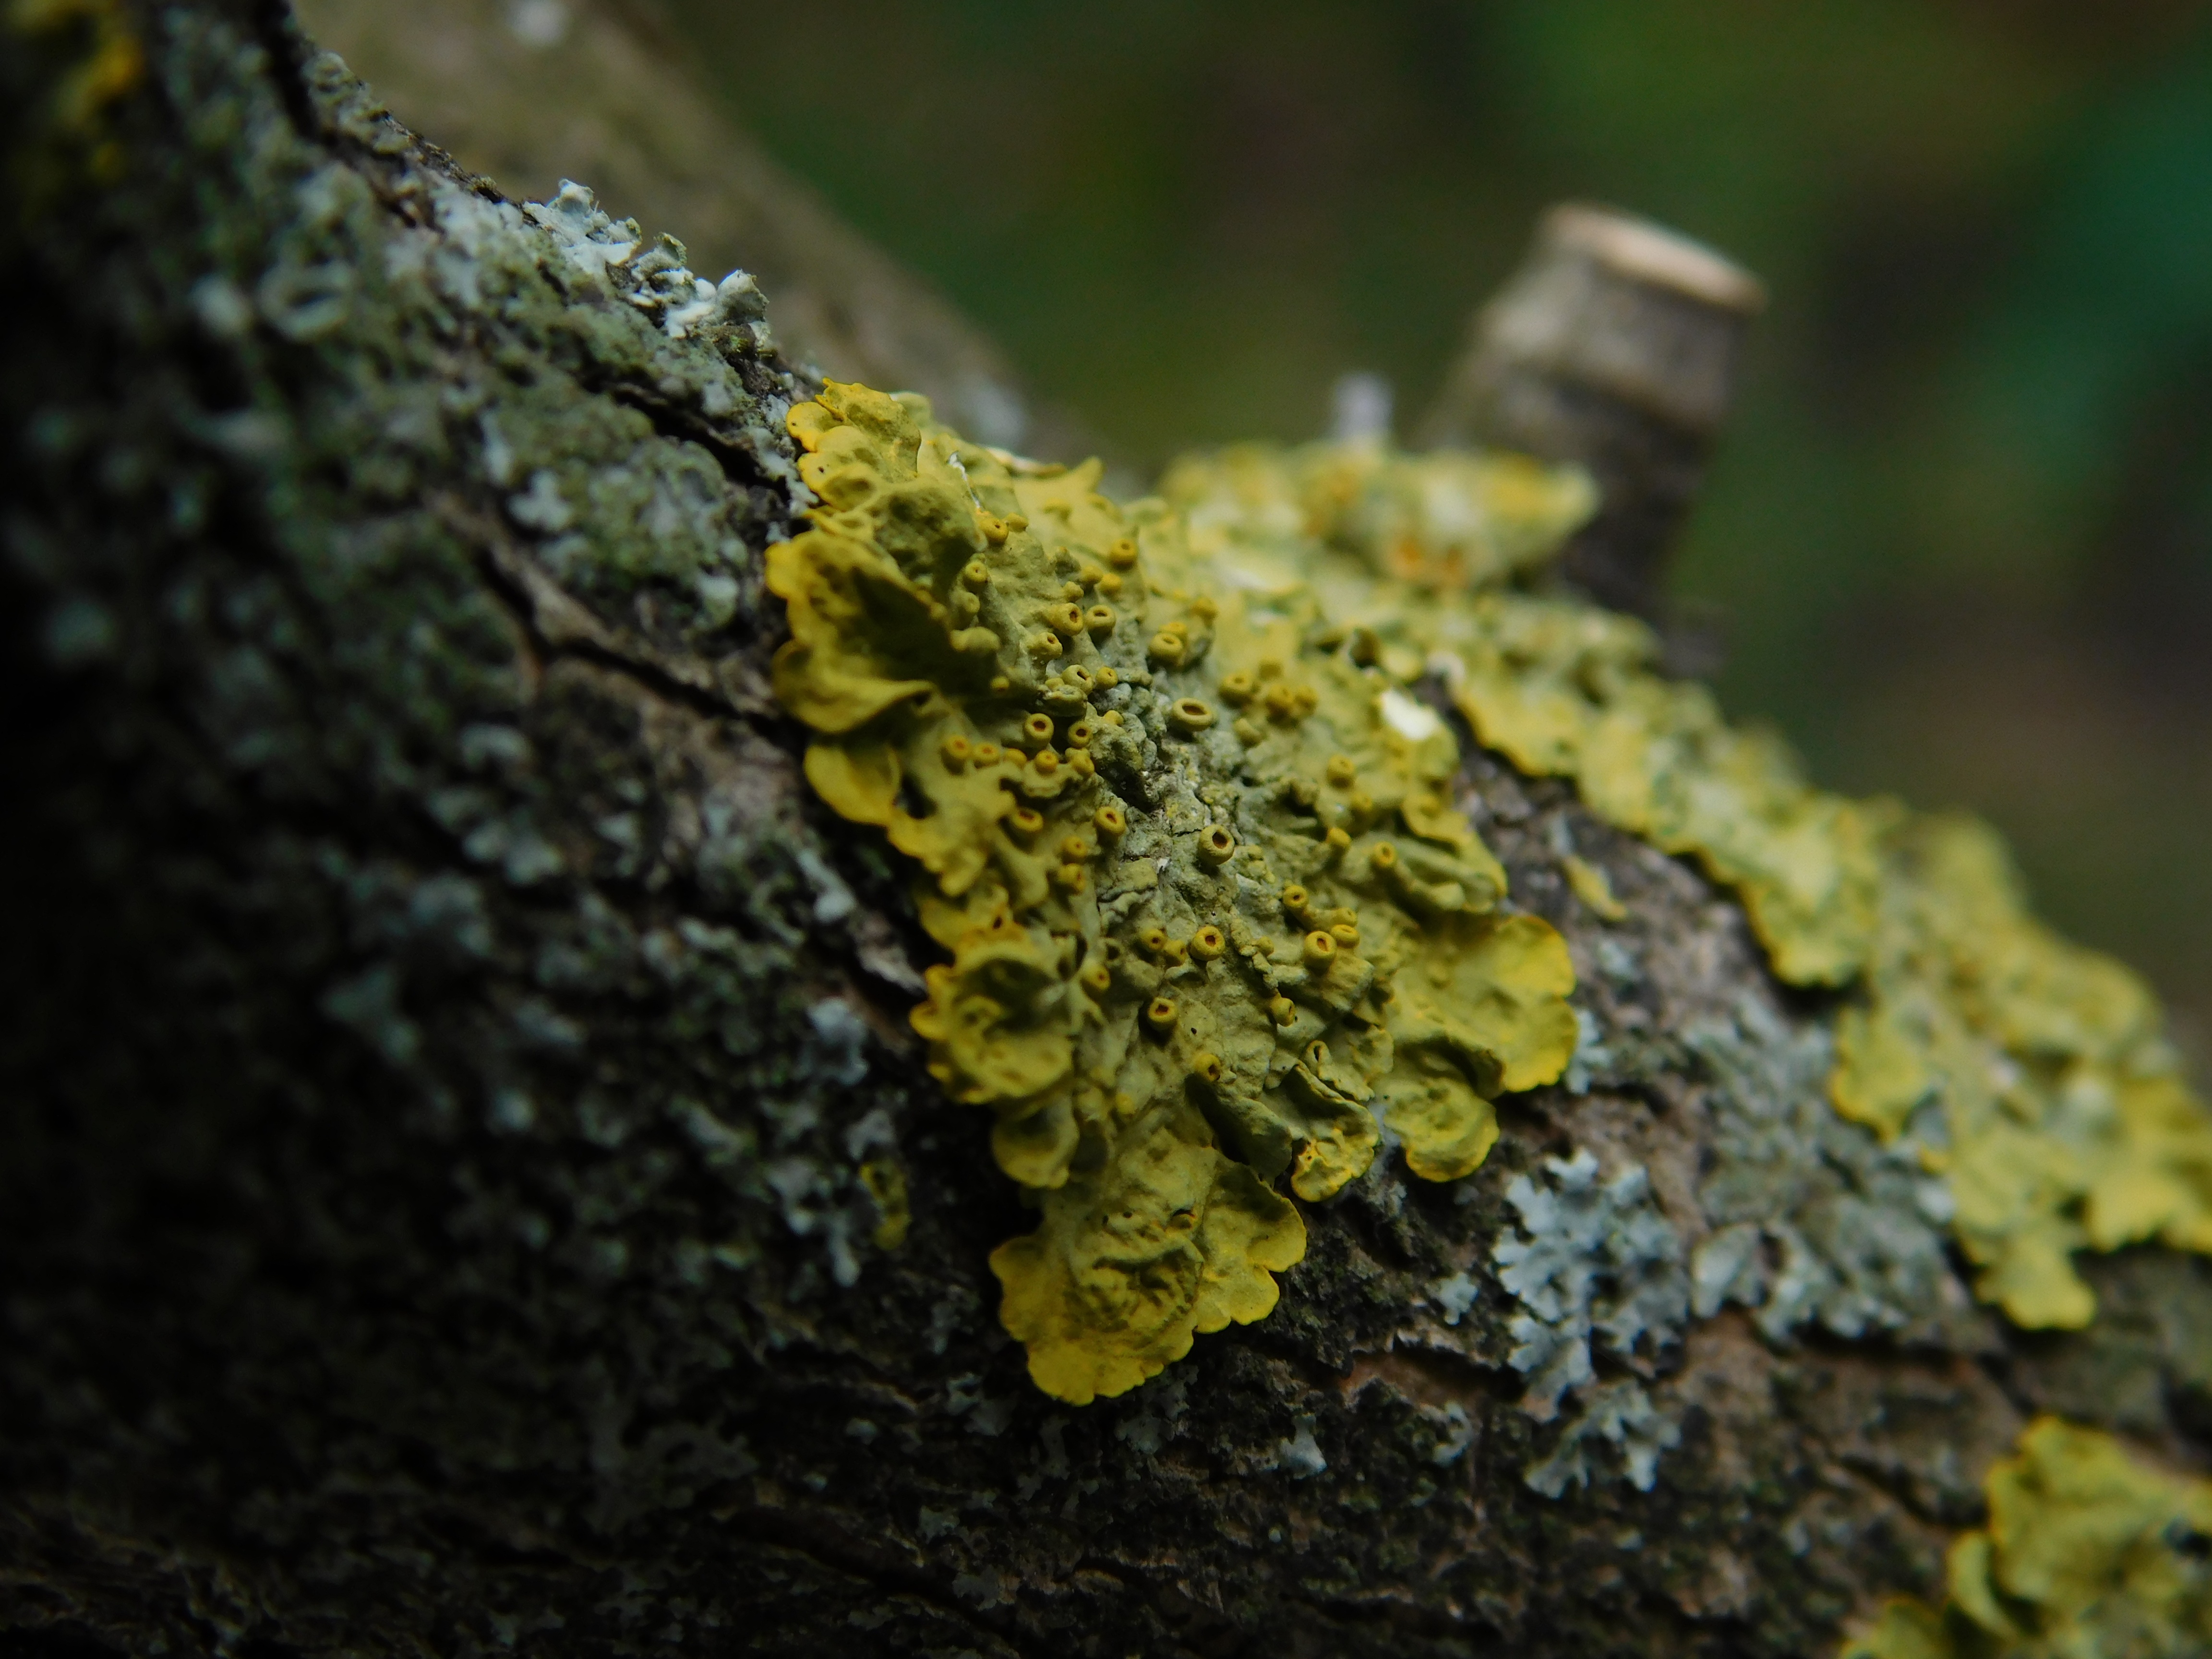
tree, nature, forest, plant, leaf, flower, moss, wildlife, green, autumn, soil, yellow, flora, fauna, close up, fungus, macro photography, land plant, non vascular land plant